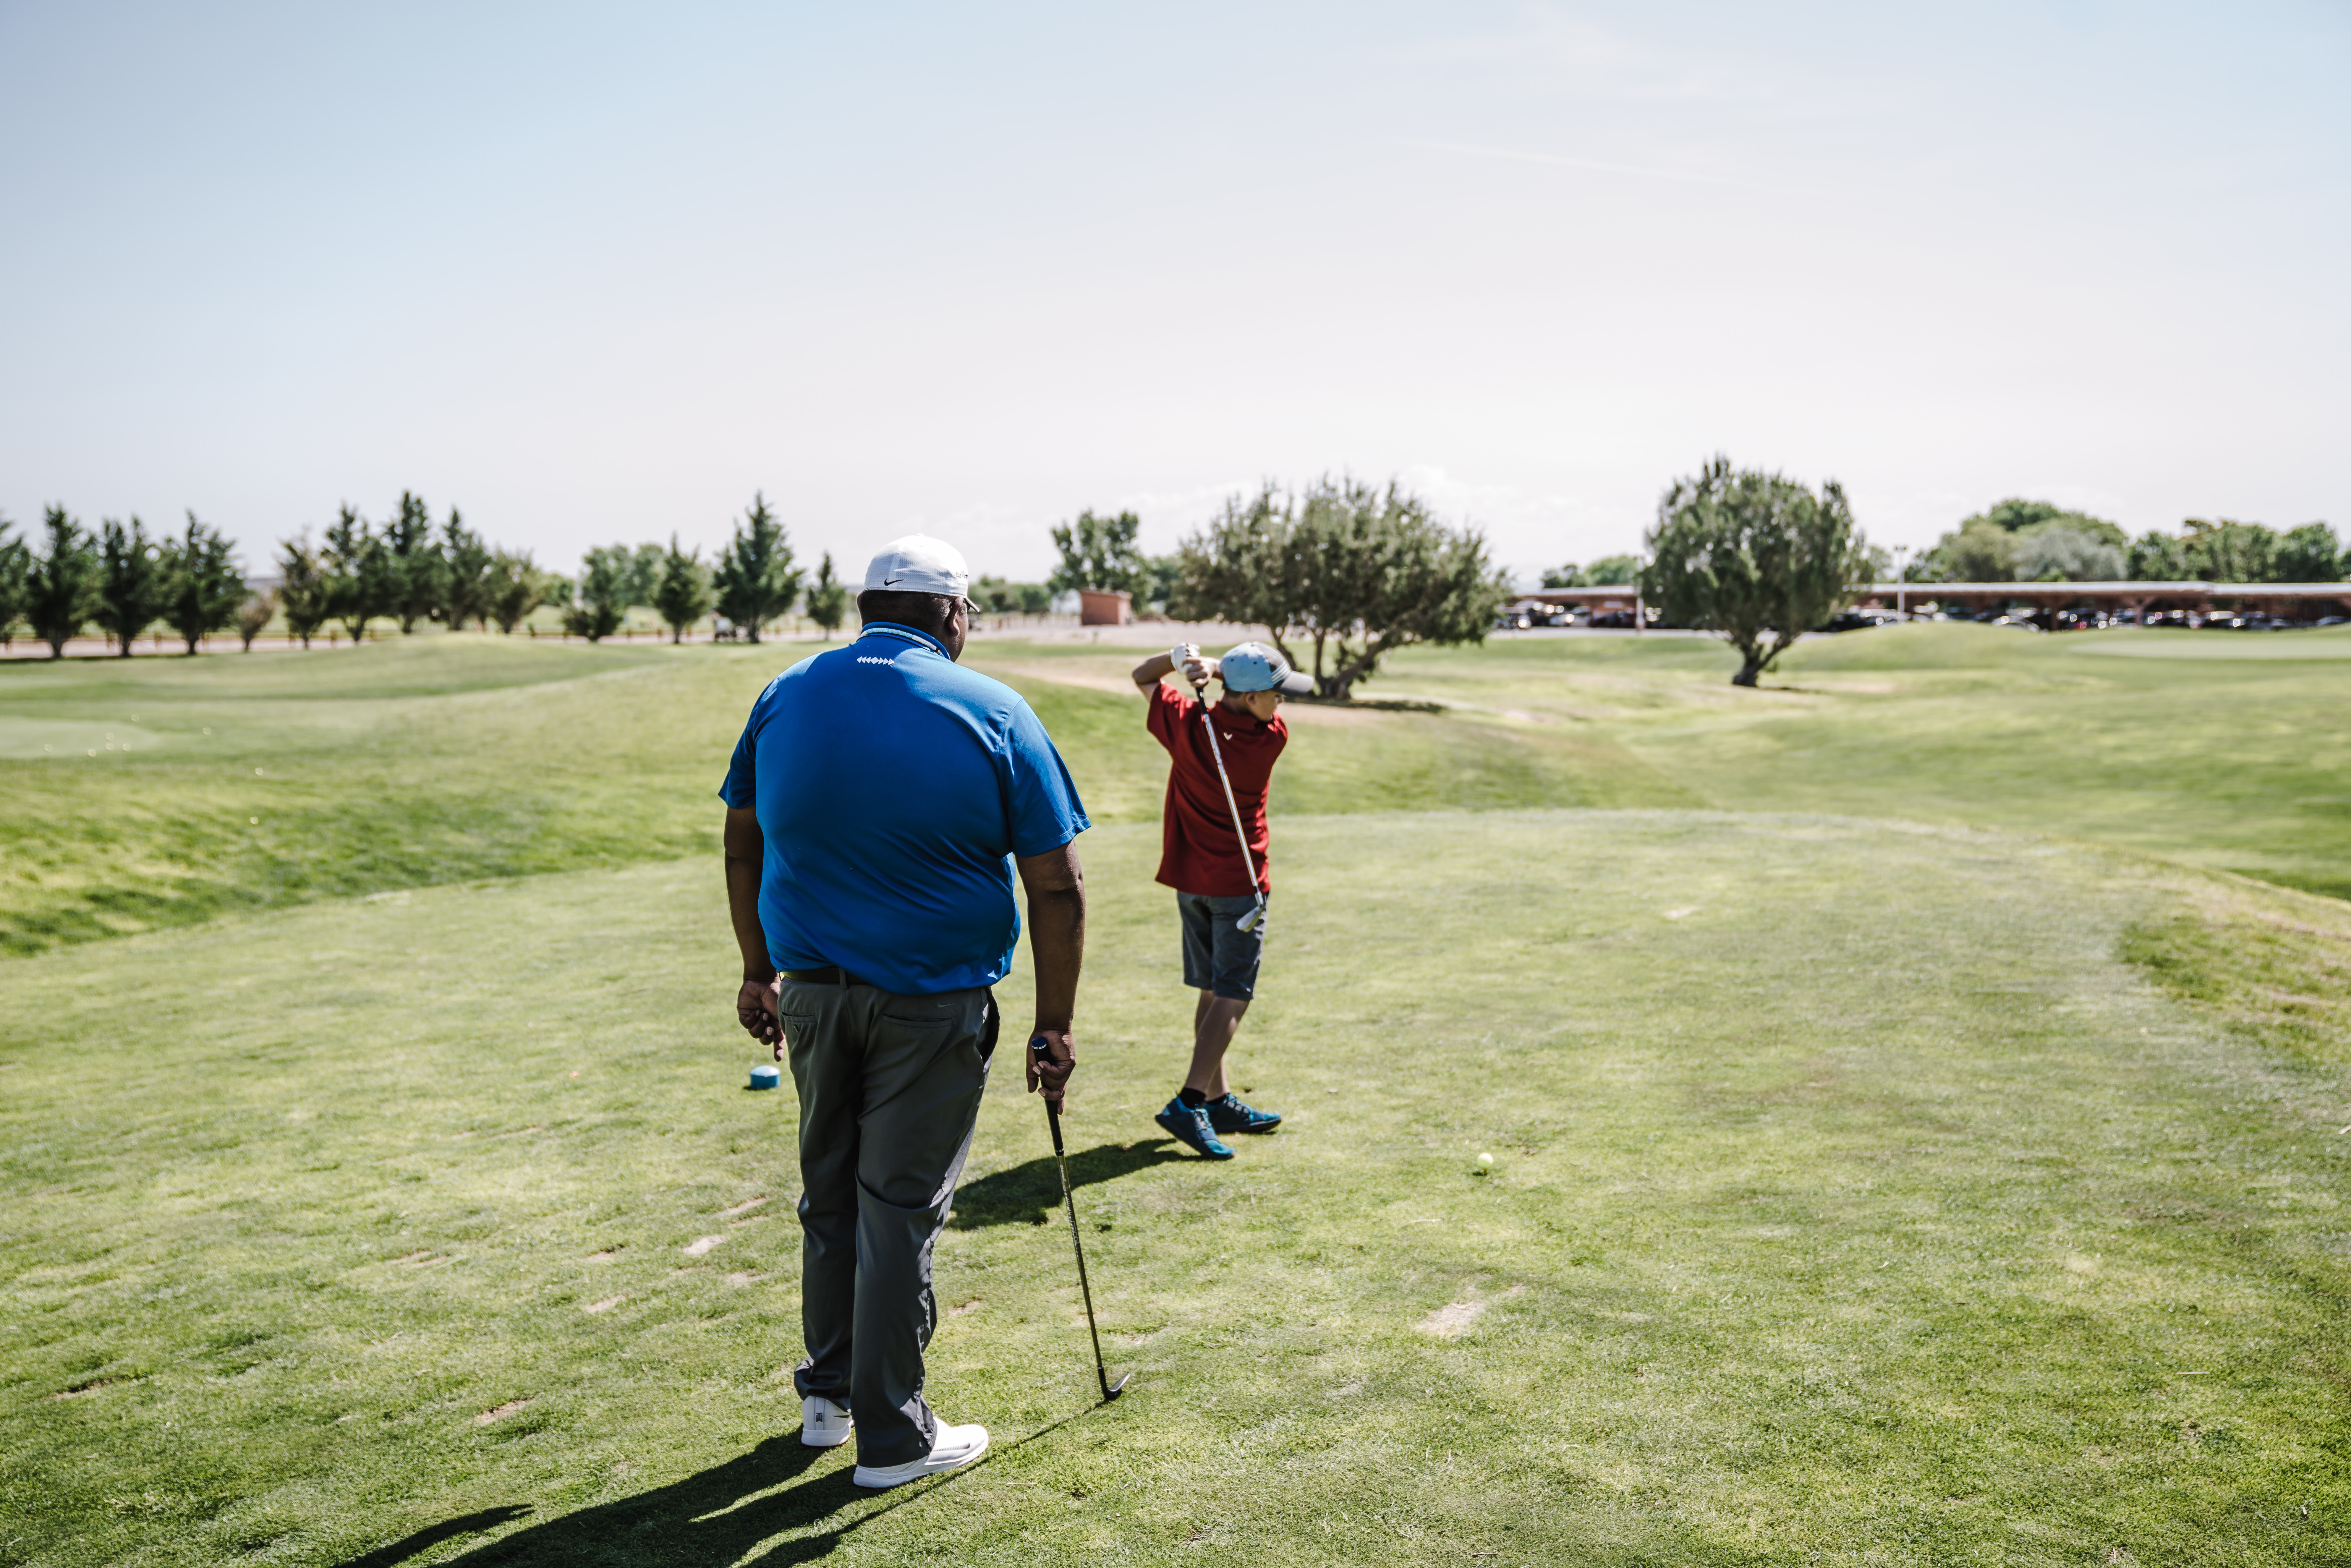
golf, golfer, golf course, sport venue, professional golfer, grassland, golf club, outdoor recreation, golf equipment, recreation, fourball, pitch and putt, standing, iron, hickory golf, foursome golf, sky, fun, grass, tree, match play, leisure, competition event, sports equipment, sports, championship, sand wedge, competition, individual sports, precision sports, cloud, landscape, plain, ball game, team